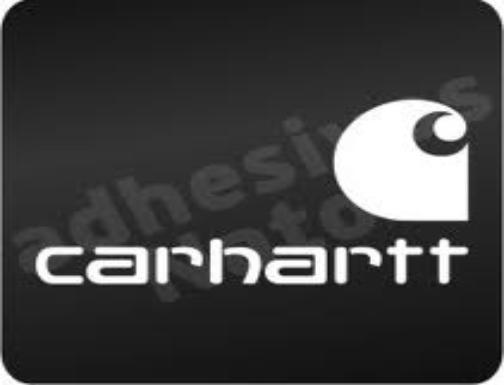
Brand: Carhartt
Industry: Clothes